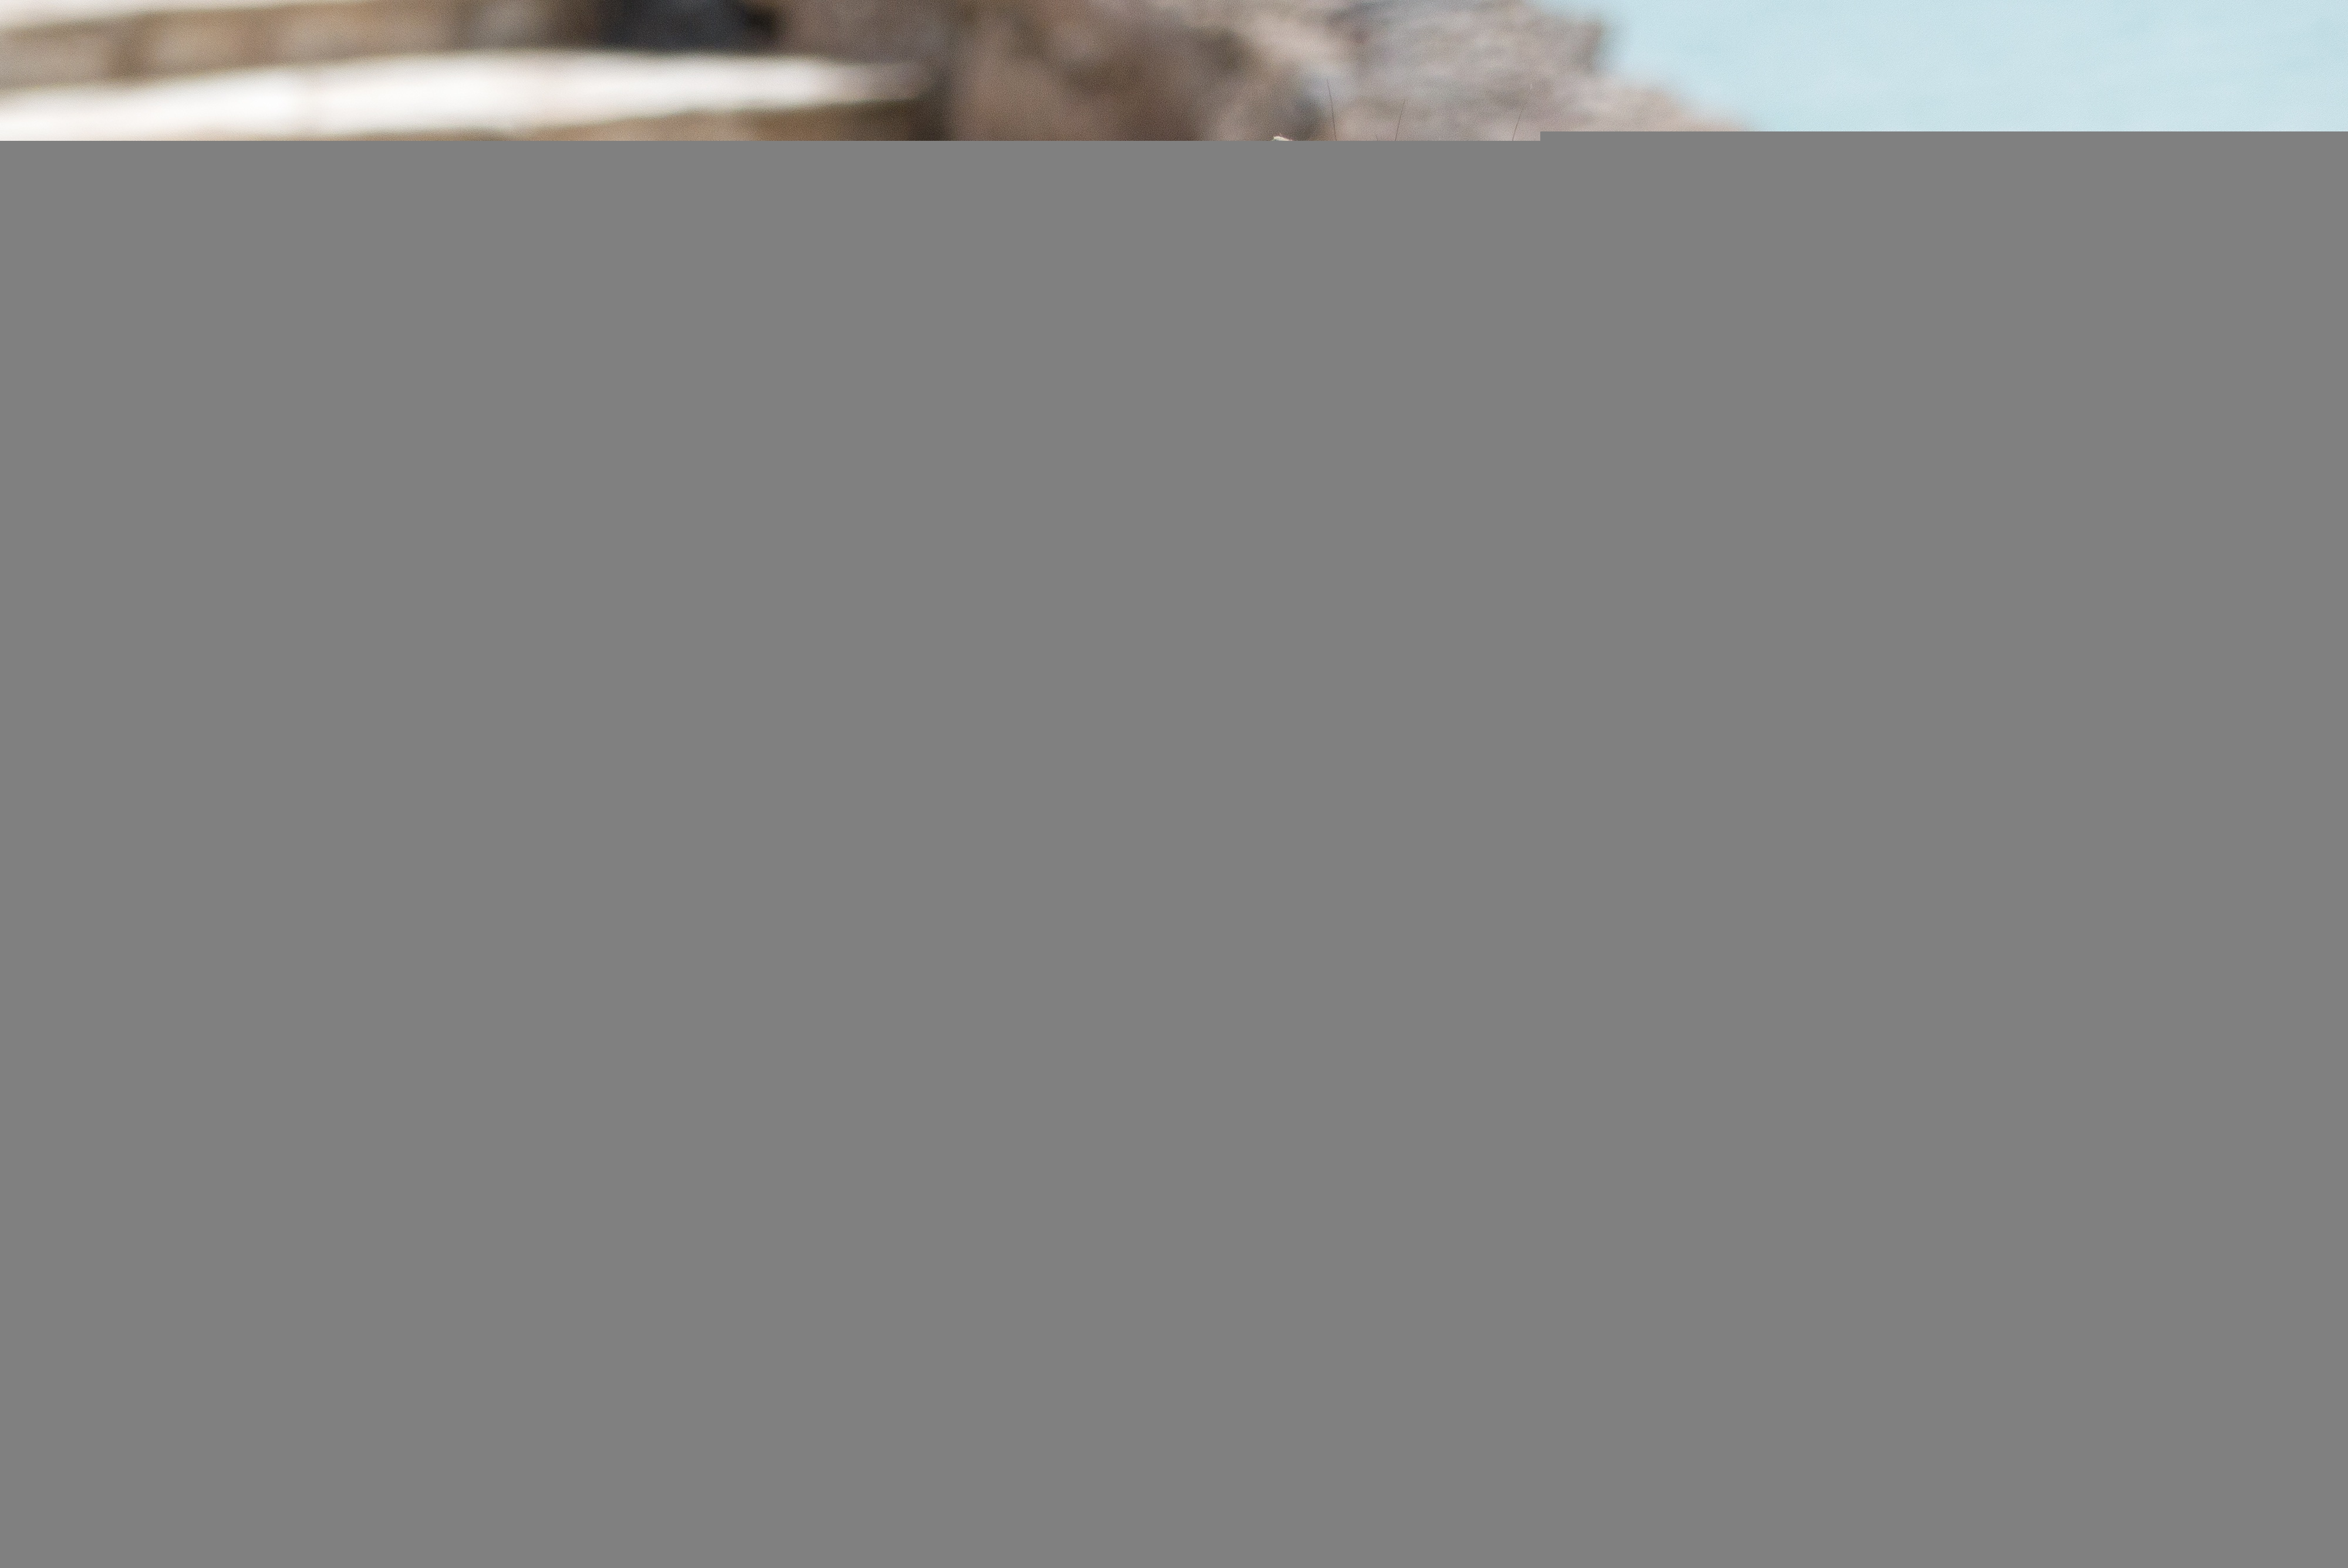
wood, sweet, cute, line, food, rocky, croissant, close, eat, rodent, brand, font, text, nager, fuerteventura, screenshot, atlas croissant